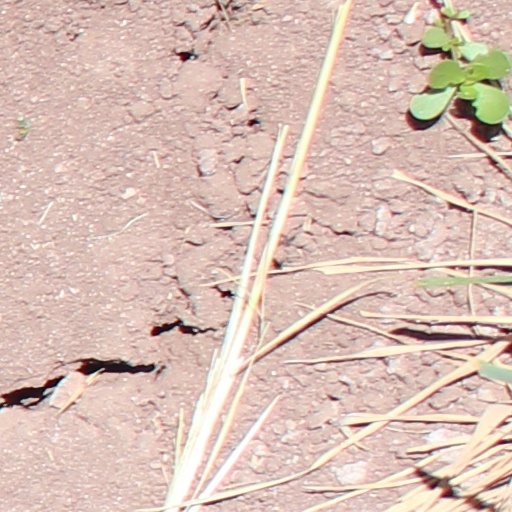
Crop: wheat